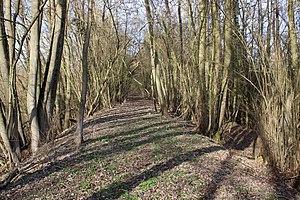
Tracé de l'ancienne voie ferrée de Saint-Quentin à Ham à Pithon
La ligne de Saint-Quentin à Ham était une ligne ferroviaire secondaire longue de 28 kilomètres, à voie unique et écartement standard, permettant de relier la grande artère de Paris à Bruxelles qui passe en gare de Saint-Quentin, dans l'Aisne, avec la ligne d'Amiens à Laon qui passe en gare de Ham dans la Somme.